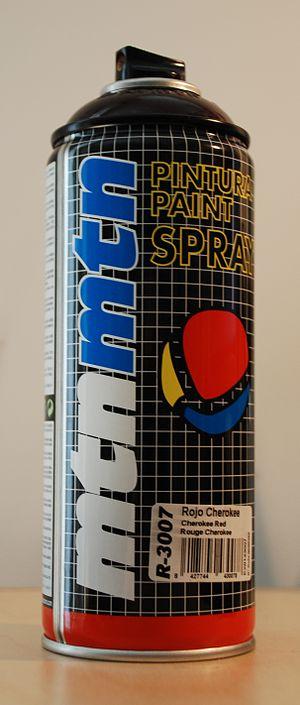
Montana Colors est une société espagnole, créée à Barcelone en 1994, spécialisée dans la conception et la fabrication de bombes de peinture aérosol et de marqueurs spécialement conçus pour les graffeurs. Elle est implantée à Sant Vicenç de Castellet, une municipalité de la comarque du Bages, district de Barcelone, en Espagne.